The Challenger Muay Thai

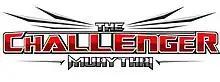
The Challenger Muay Thai

The Challenger Muay Thai is a reality-based television series, nominated for the International Emmy Award for Best Non-Scripted Entertainment in 2012, that follows 16 aspiring Muay Thai middleweight fighters, from around the world, as they compete in a series of outdoor challenges and sanctioned matches held in Malaysia.